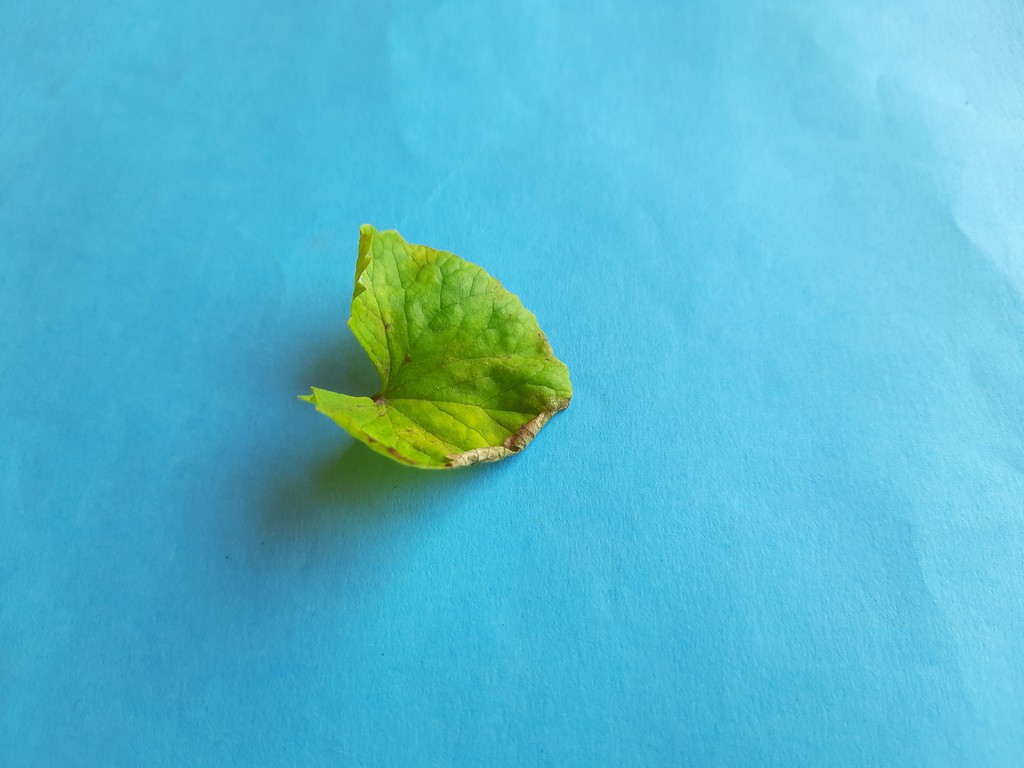
Label: Unhealthy